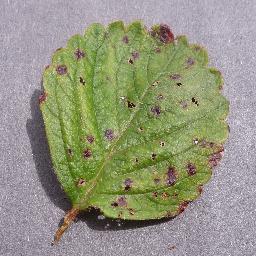
Label: Strawberry___Leaf_scorch